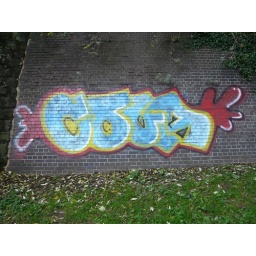
this came and went under the bridge near the coach and horses